Joe Nuxhall

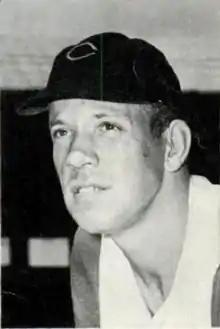
Nuxhall in 1957

Joseph Henry Nuxhall (July 30, 1928 – November 15, 2007) was an American left-handed pitcher in Major League Baseball, primarily for the Cincinnati Reds. Immediately after retiring as a player, he became a radio broadcaster for the Reds from 1967 through 2004, and continued part-time up until his death in 2007. Nuxhall held the team's record for career games pitched (484) from 1965 to 1975, and still holds the team mark for left-handers. In addition to his 40 years of broadcasting Reds games, Nuxhall is most remembered for having been the youngest player ever to appear in a Major League game, pitching of an inning for the Reds on June 10, 1944, at the age of . Called upon for that single game due to player shortages during World War II, Nuxhall eventually found his way back to the Reds in 1952, and the National League All-Star team in 1955 and 1956. Long known as "The Ol' Left-hander," he compiled a career earned run average of 3.90 and a record of 135–117 during his 16-season career, with all but five of his victories being earned with the Reds. Nuxhall died in 2007 after a long battle with cancer.